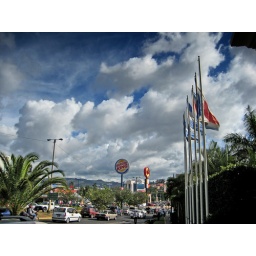
A shot of traffic, flags, clouds and big Burger King sign in the city of Tegucigalpa, Honduras.